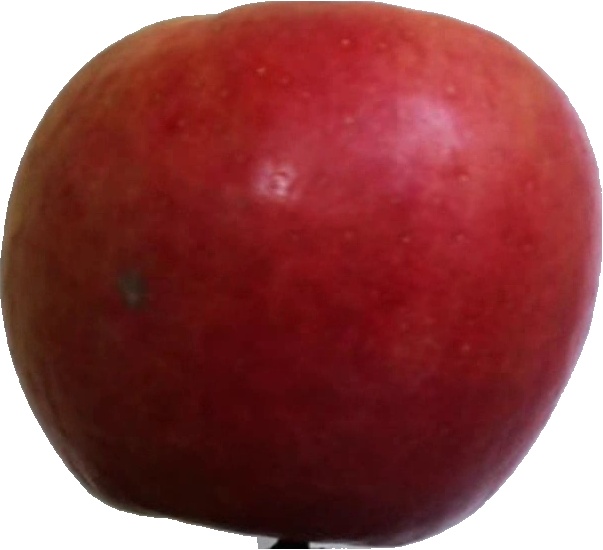
Label: apple_crimson_snow_1